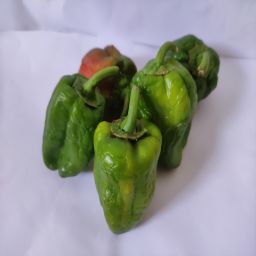
Crop: Bell Pepper
Quality: Ripe